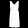
Label: Dress